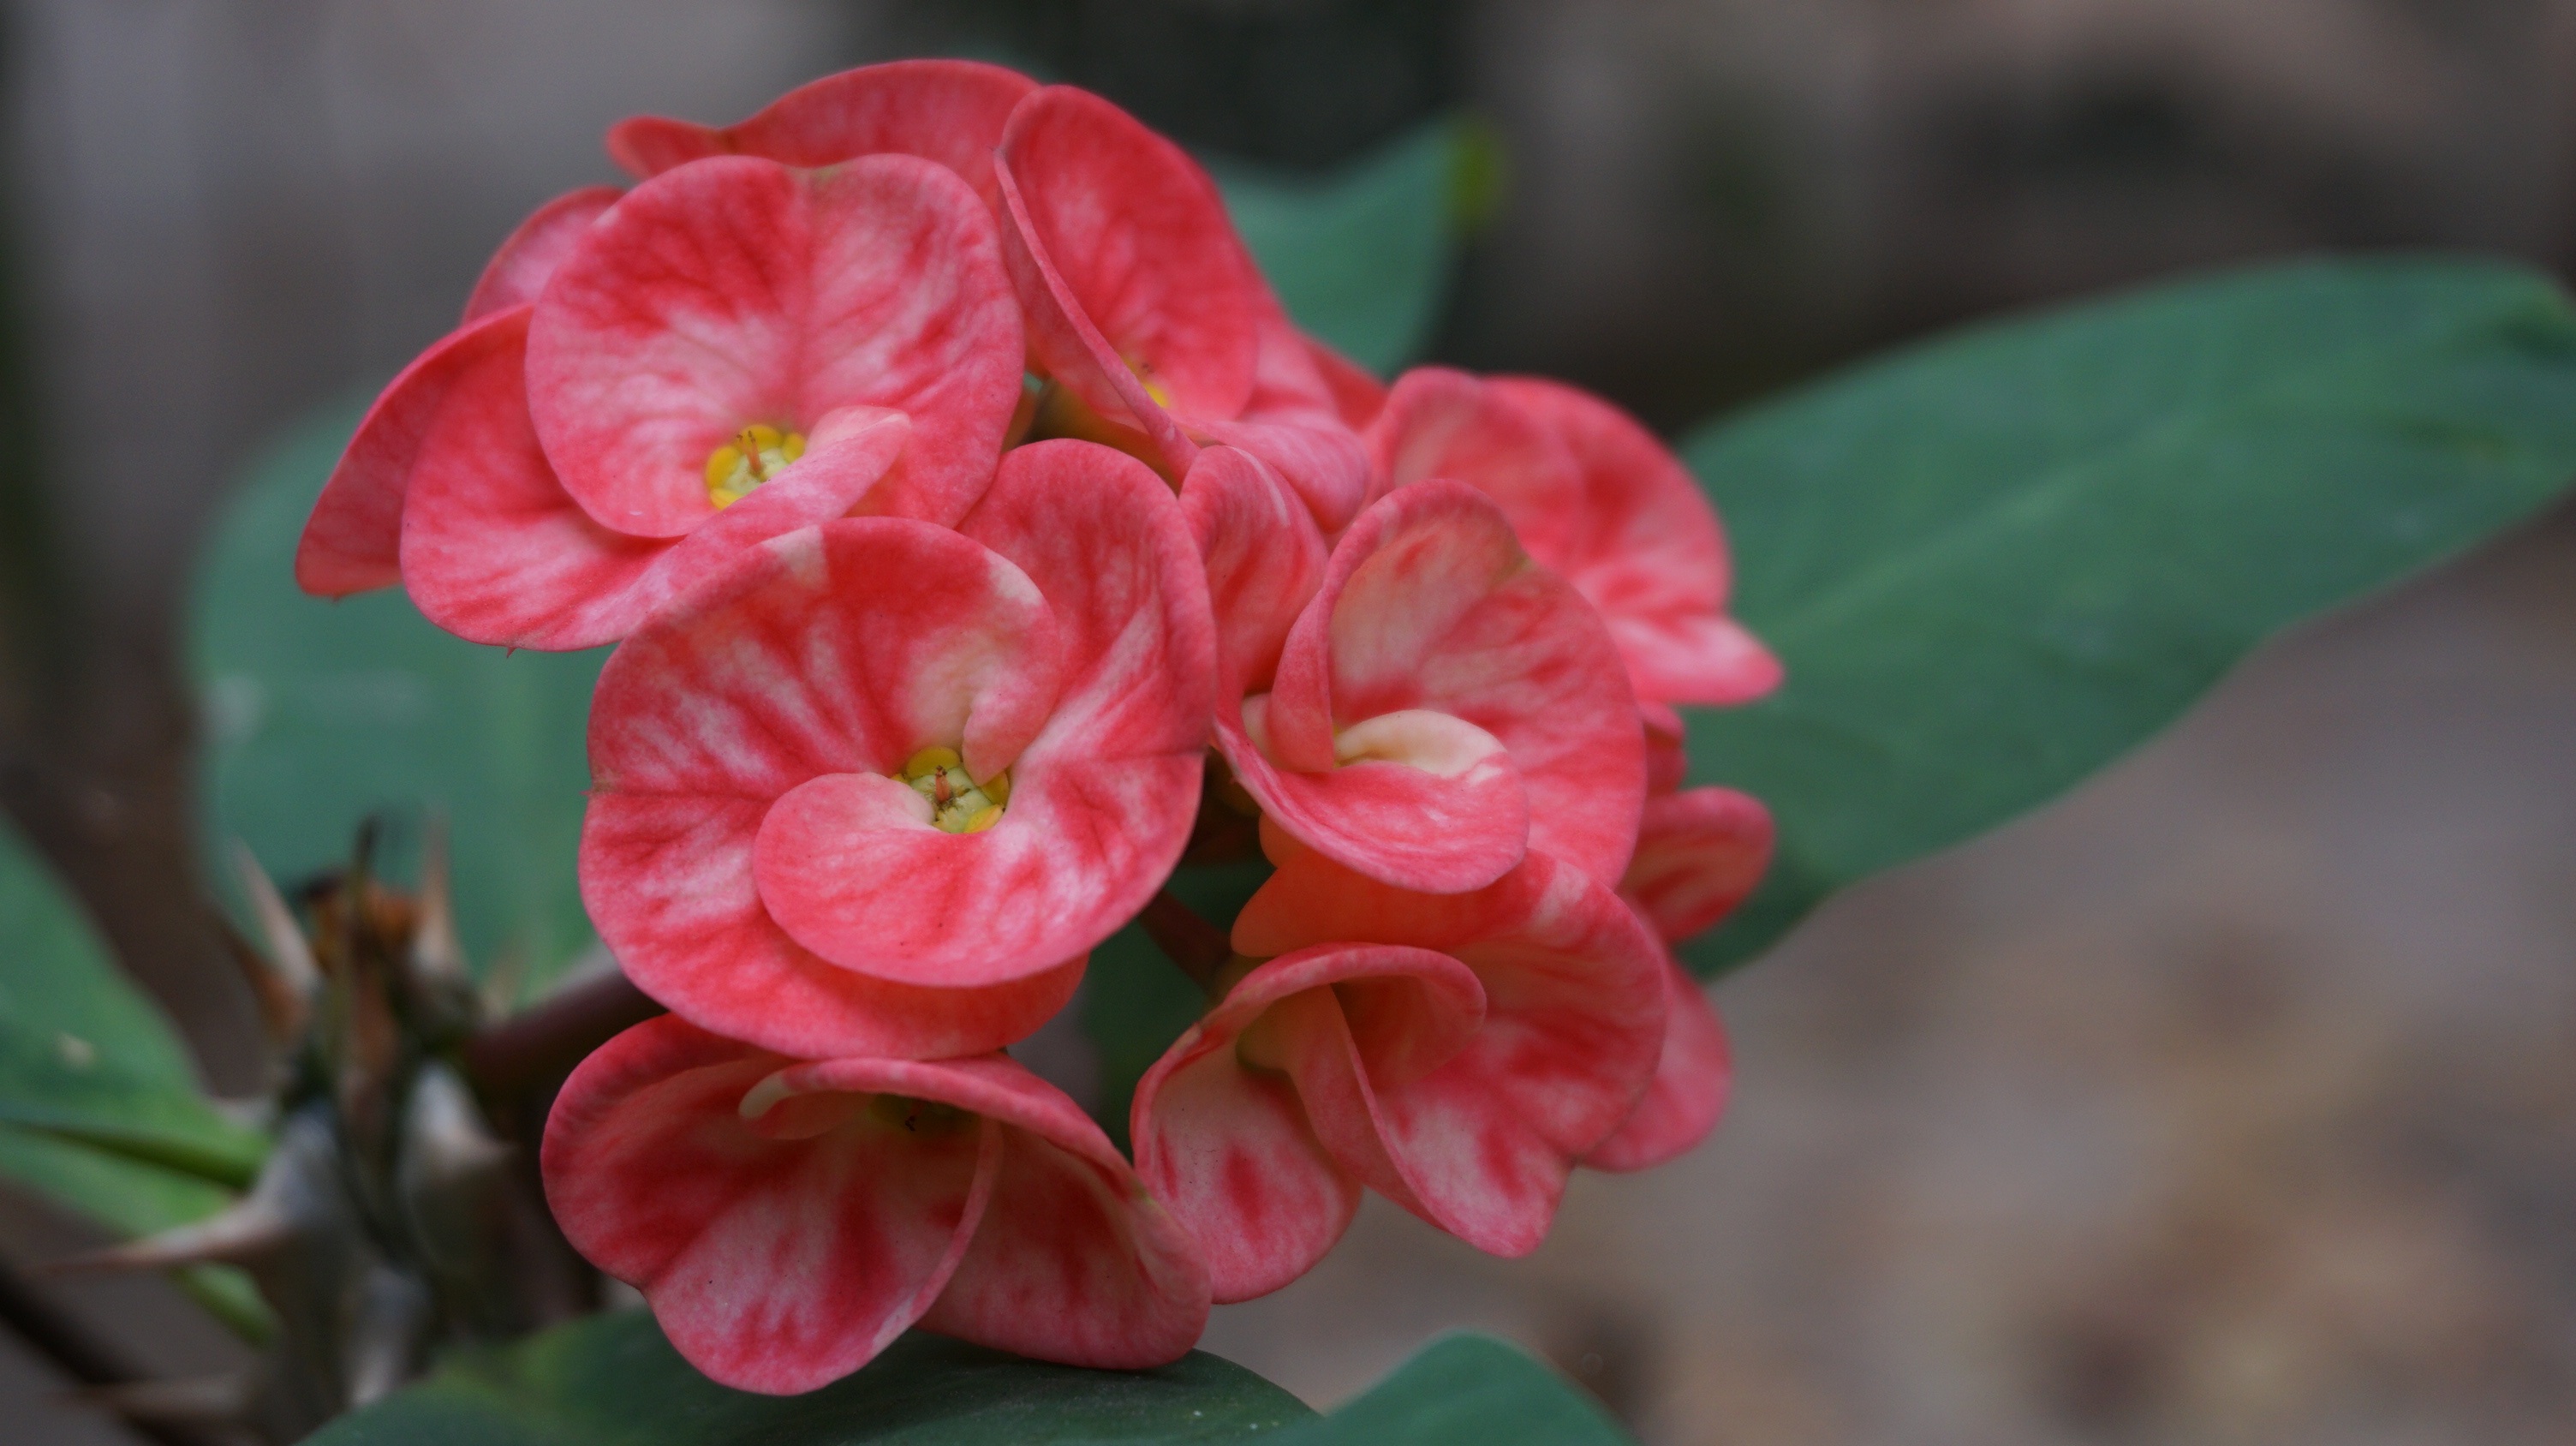
blossom, plant, leaf, flower, petal, red, tropical, botany, garden, pink, flora, flowers, shrub, exotic, crown of thorns, macro photography, flowering plant, christ thorn, eight immortals, land plant